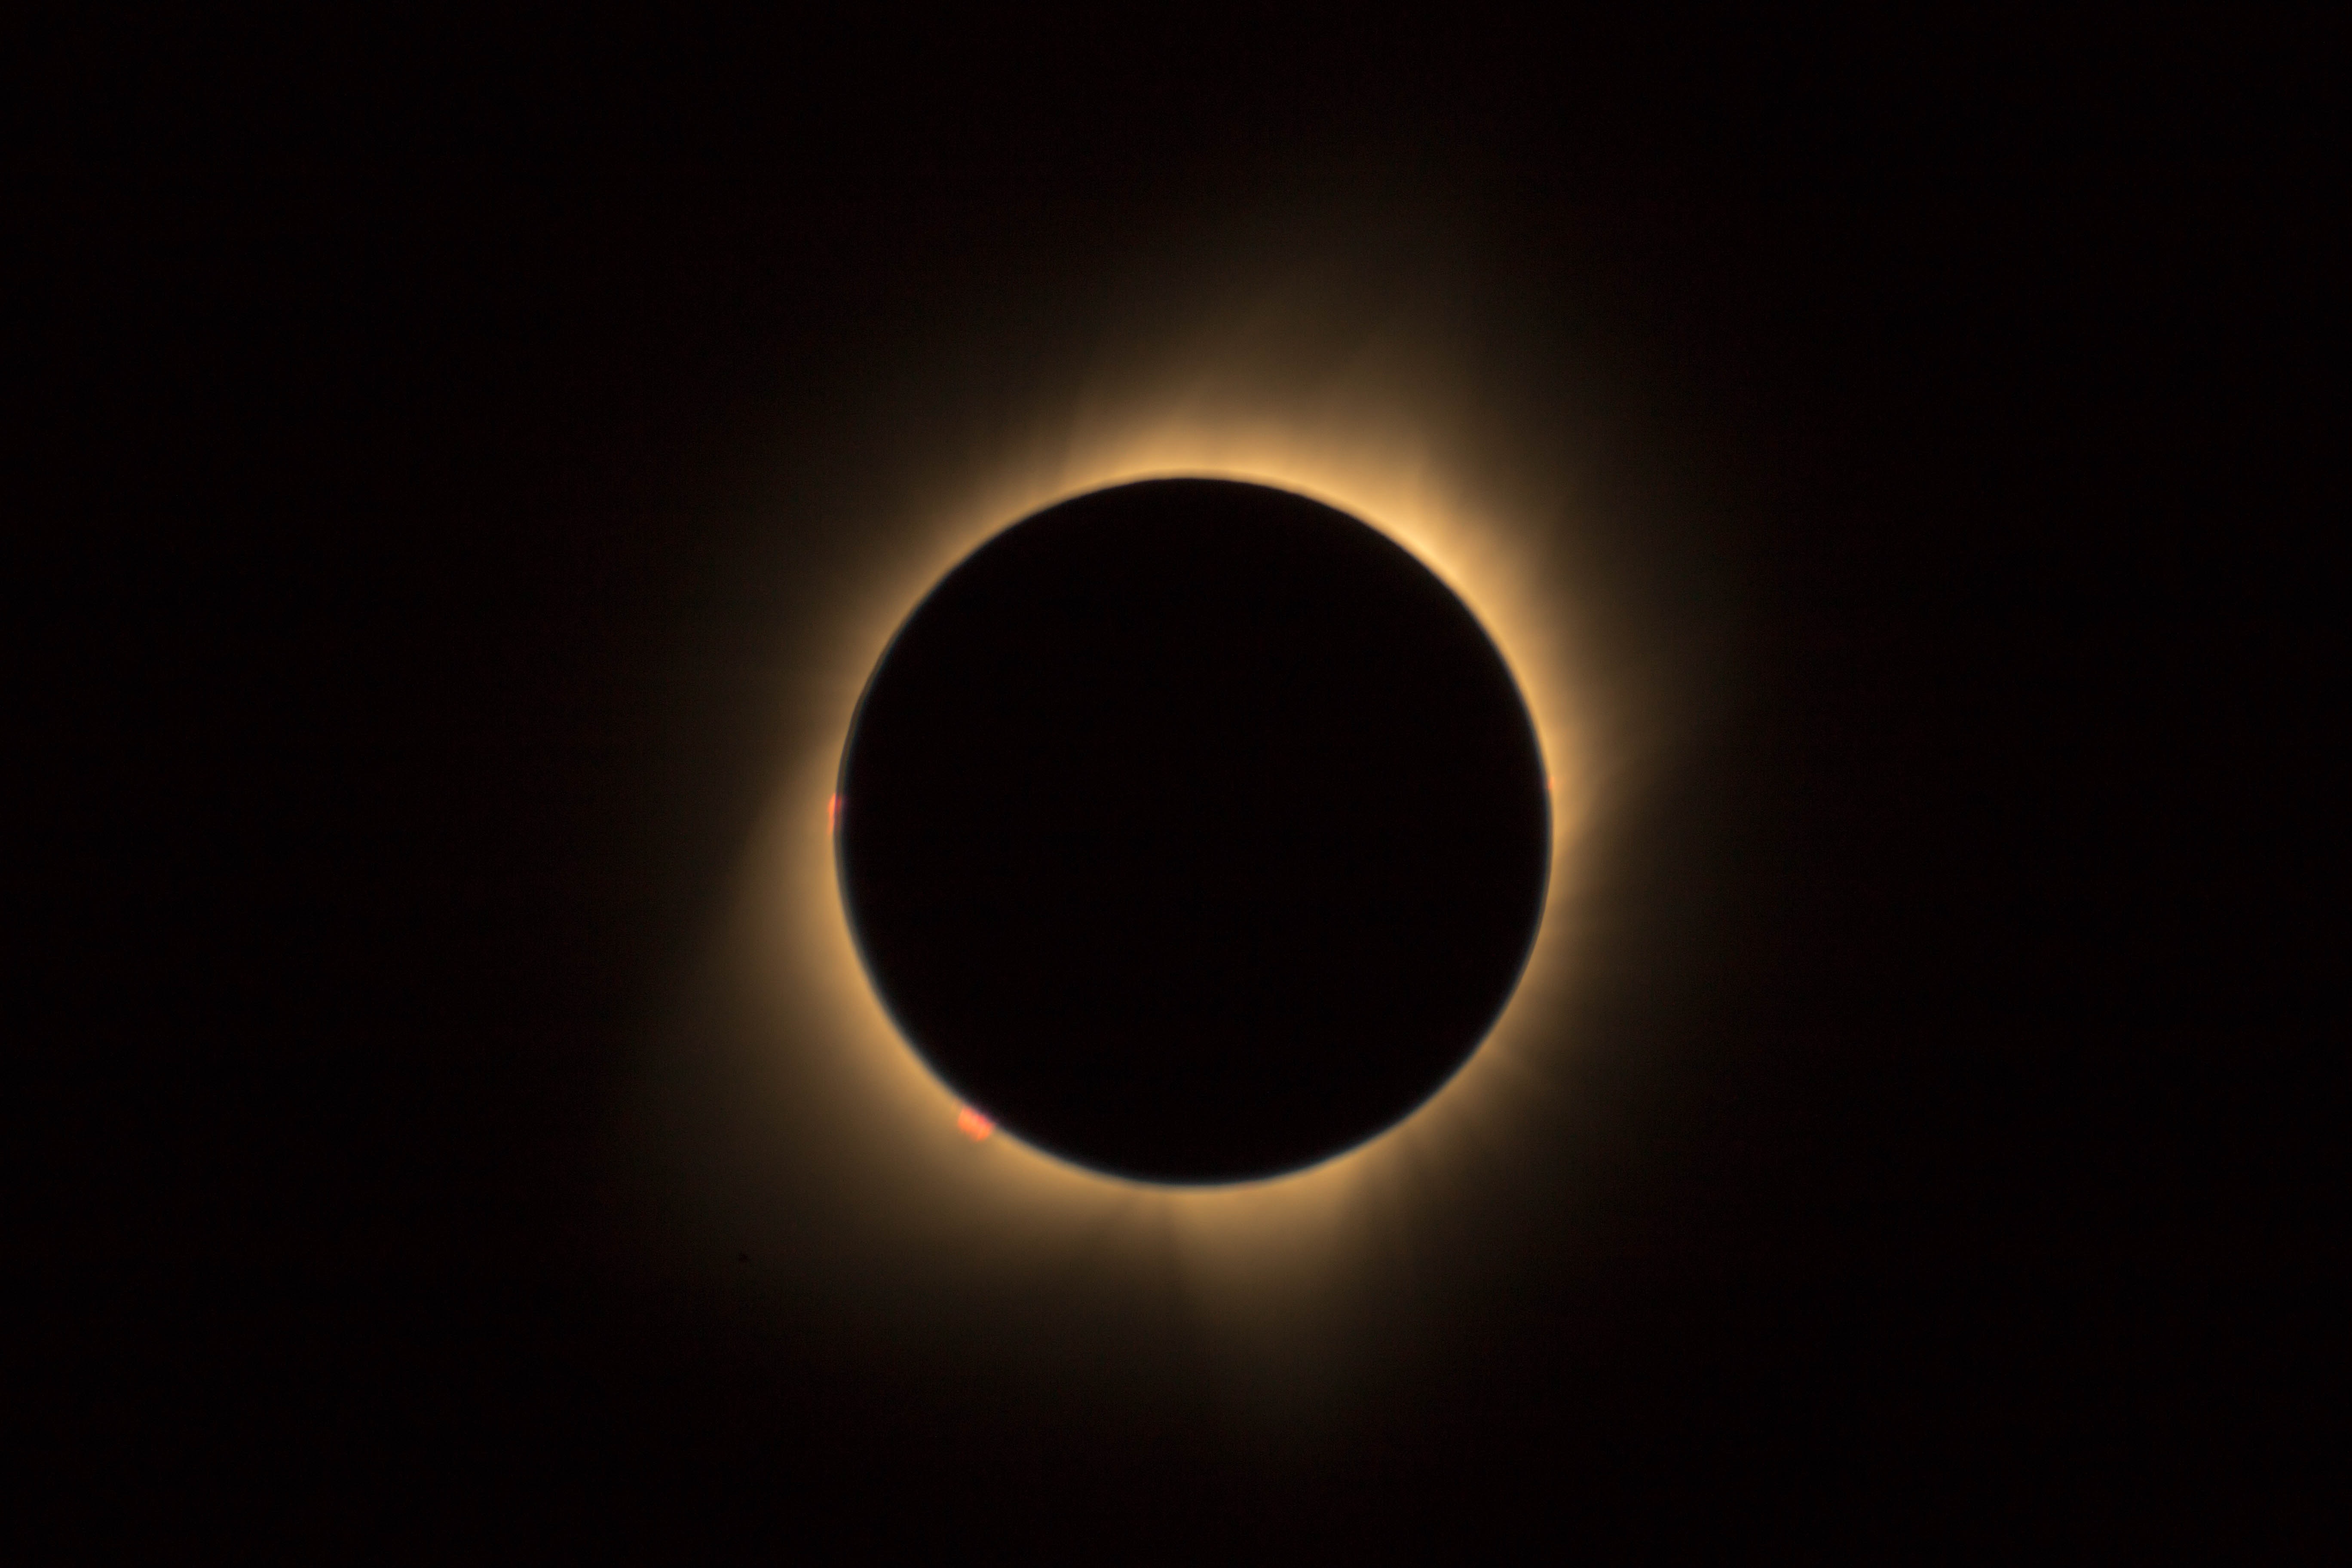
atmosphere, corona, eclipse, sky, celestial event, lunar eclipse, astronomical object, computer wallpaper, night, midnight, event, outer space